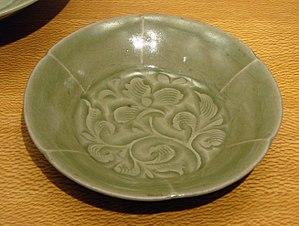
L'économie de la Chine sous la dynastie Song est marquée par une expansion commerciale, une prospérité financière, une ouverture commerciale croissante et une révolution dans la productivité agricole. La croissance des finances privées stimule le développement du marché à l'échelle nationale qui relie les provinces côtières à l'intérieur. L'économie Song donne naissance à une énorme explosion démographique, issue de l'augmentation de la culture agricole au cours des Xᵉ et XIᵉ siècles qui a doublé la population totale de la Chine, qui atteint 100 millions d'individus.